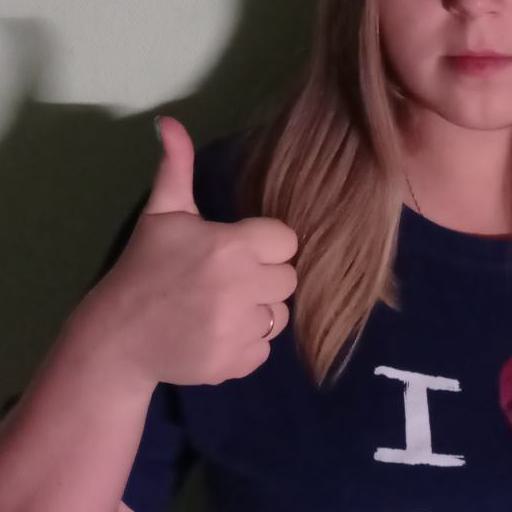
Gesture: like